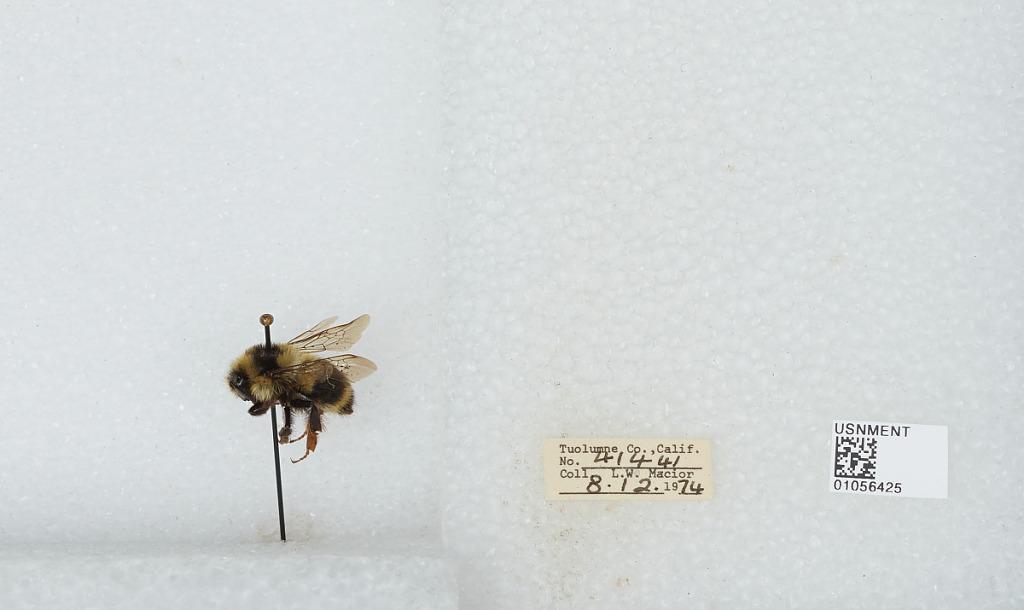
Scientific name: Bombus bifarius nearcticus
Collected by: L. Macior
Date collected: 1974-8-12
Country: United States
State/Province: California
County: Tuolumne
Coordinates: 38.02, -119.93